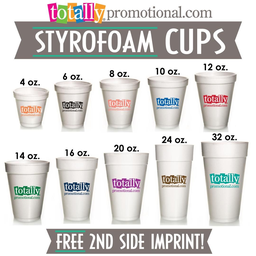
Label: paper